Rosebery, Northern Territory

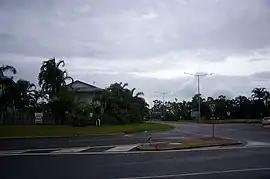
Suburb of Rosebery

Rosebery is an outer southern suburb of Palmerston. It is located 26 km SE of the Darwin CBD. Its Local Government Area is the City of Palmerston. It is on the traditional Country and waterways of the Larrakia people.